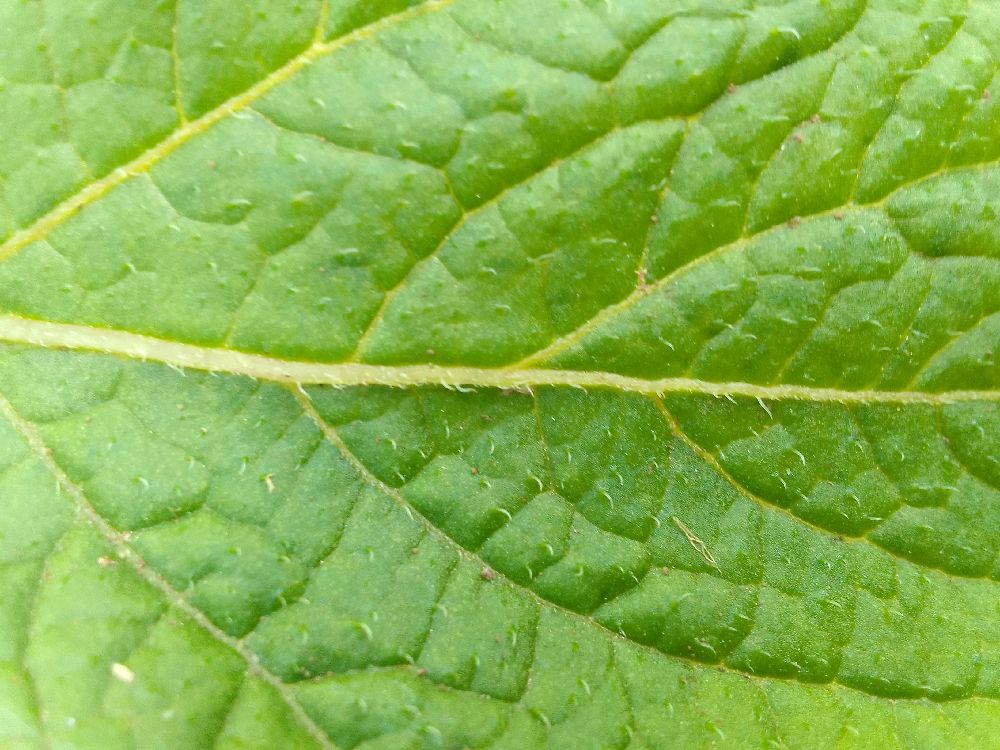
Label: Healthy